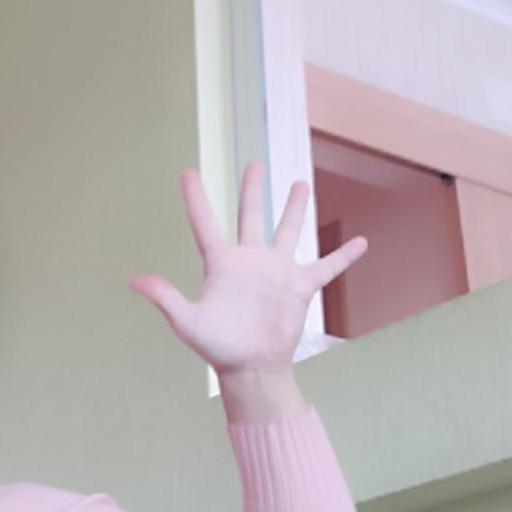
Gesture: palm